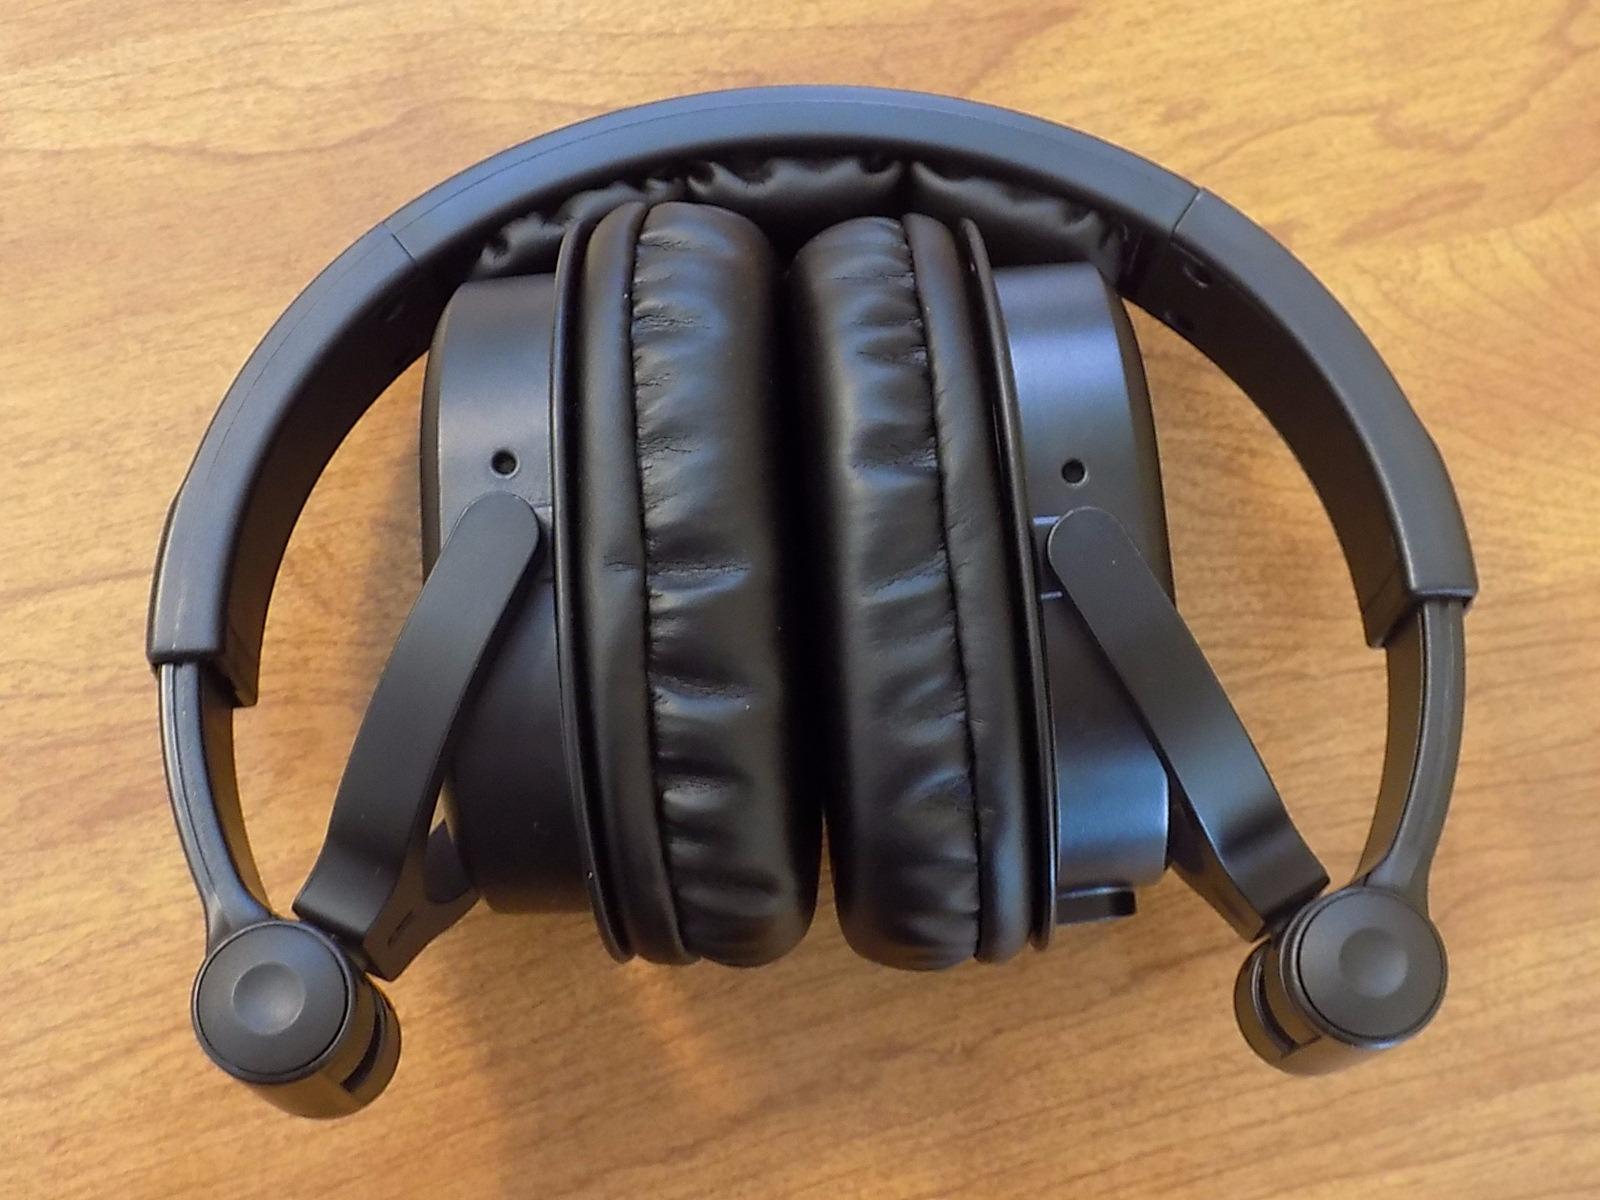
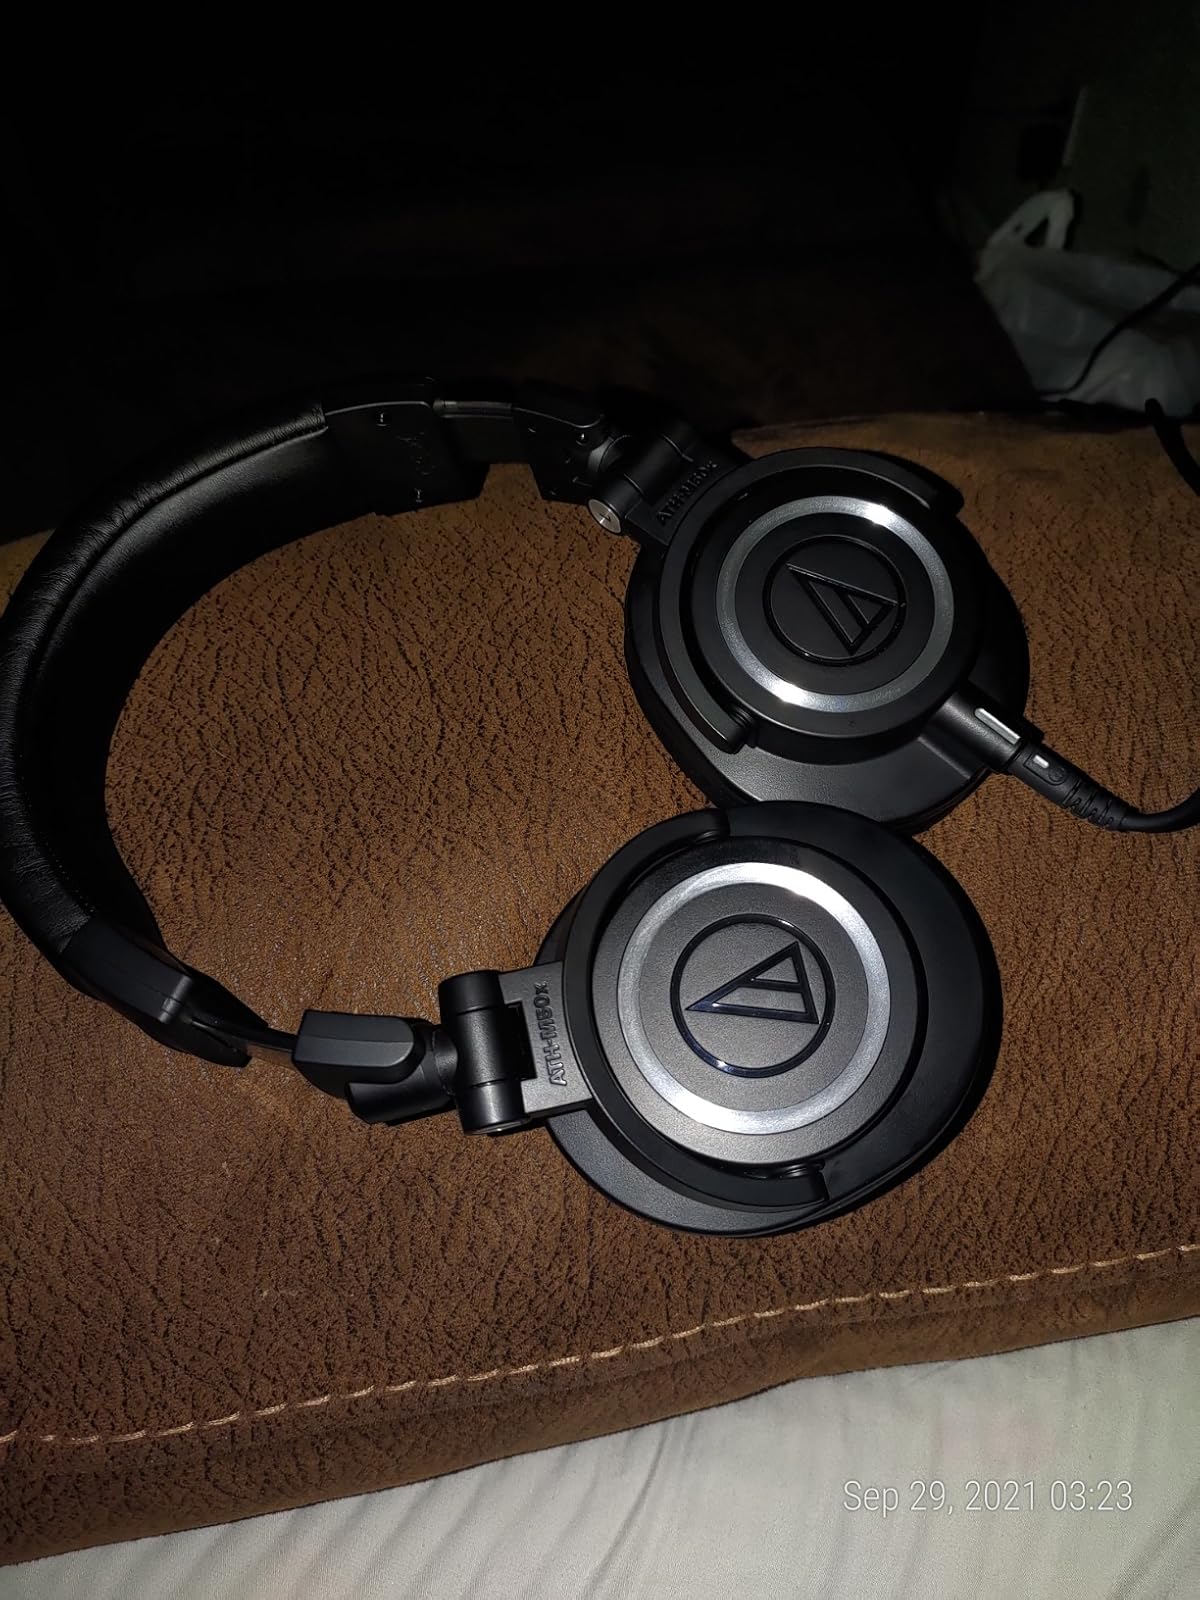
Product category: headphones
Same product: no